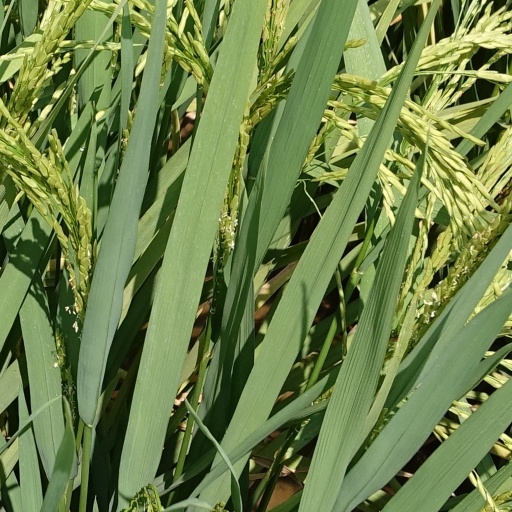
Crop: rice